Campos Novos

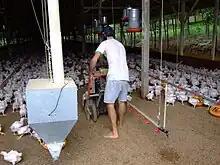
Poultry farming in Campos Novos

By Provincial Law No. 377, dated June 16, 1854, the district of Campos Novos, which had existed for some years, was emancipated from the Village of Nossa Senhora dos Prazeres to form a separate parish. Its first authorities were João Fernandes da Caripuna, a native of Pernambuco, and Domiciano de Azevedo. In 1869, under Law No. 625 of June 11, Campos Novos, along with Palmas and Curitibanos, formed a district of the newly established Curitibanos municipality. Subsequently, by Law No. 923 of March 30, 1881, the Campos Novos district was elevated to the status of a municipality named São João dos Campos Novos; concurrently, the São João Batista parish of Campos Novos was recognized as a village. Its first Intendant was Colonel Manoel Ferreira da Silva Farrapo.